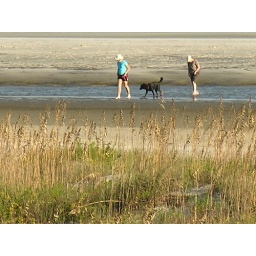
There is a long stretch of sand dunes in front of the house before you get to the beach.